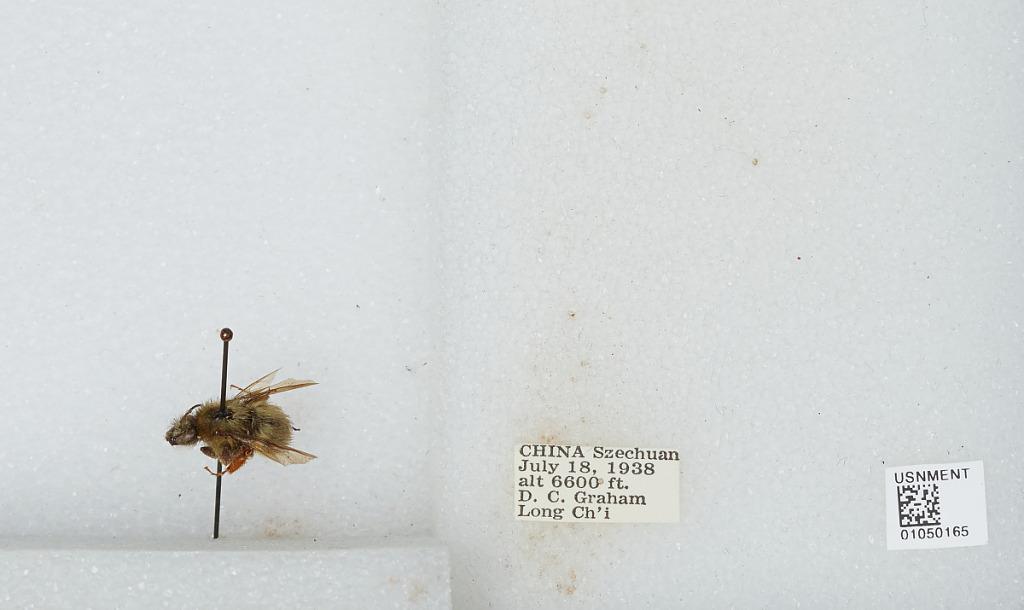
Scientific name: Bombus sp.
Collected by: D. Graham
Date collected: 1938-7-18
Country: China
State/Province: Sichuan
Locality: Long Ch'i